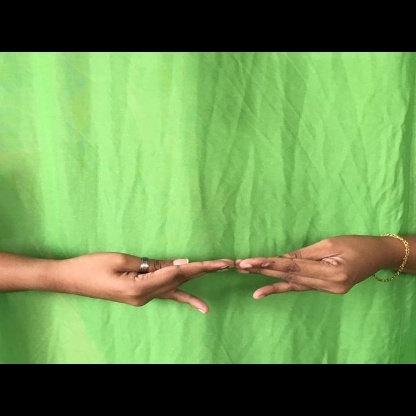
Mudra: Khatva